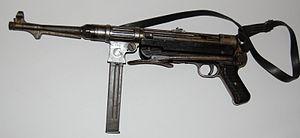
MP 38 de fabrication Haenel (code 122)
À la veille de la Seconde Guerre mondiale, l'armée allemande eut besoin d'une arme compacte mais fournissant une puissance de feu supérieure à un simple pistolet pour armer ses troupes parachutistes, ses équipages de chars et de transport : le Maschinenpistole 38 ou couramment appelé le MP 38 était né. Cette arme eut d'emblée un tel succès que l'armée s'en dota pour l'ensemble de ses troupes.
Dans les premiers mois de la Seconde Guerre mondiale, le 9 novembre 1939 à Venlo, un commando SS dirigé par Alfred Naujocks capture deux agents des services secrets britanniques. Cette affaire est connue sous le nom d'« incident de Venlo ».